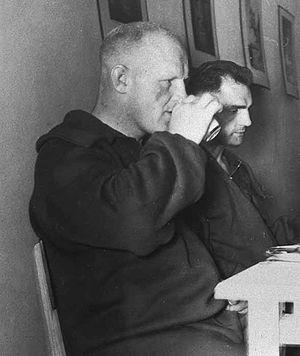
John Nyman est un lutteur suédois spécialiste de la lutte gréco-romaine. Il participe aux Jeux olympiques d'été de 1936 en combattant dans la catégorie des poids lourds en lutte gréco-romaine. Il y remporte la médaille d'argent.